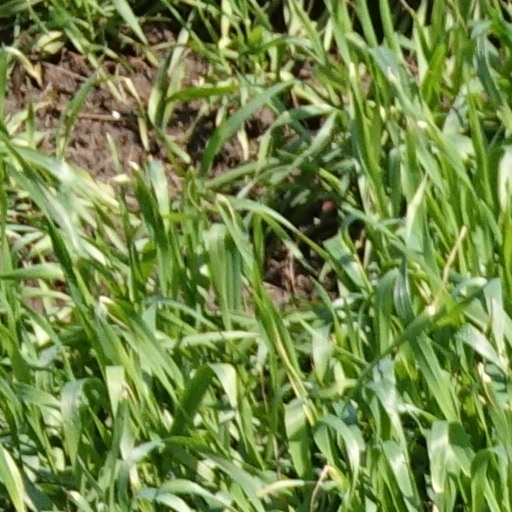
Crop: wheat